Theodor Tolsdorff

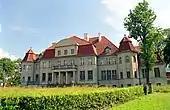
Estate Lehnarten (Treuburg) which belonged to the Tolsdorff family until 1945.

Tolsdorff was five years old in 1914 when his mother briefly evacuated the estate following the invasion of East Prussia by the Russian First Army, led by Paul von Rennenkampf. He attended the "Gymnasium" (advanced secondary school) in Königsberg, present-day Kaliningrad, and following the death of his father on 19 October 1919 took over the family estate and became a farmer. He continued his education to become an administrator of his , including of forest, sized estate in Lehnharten.